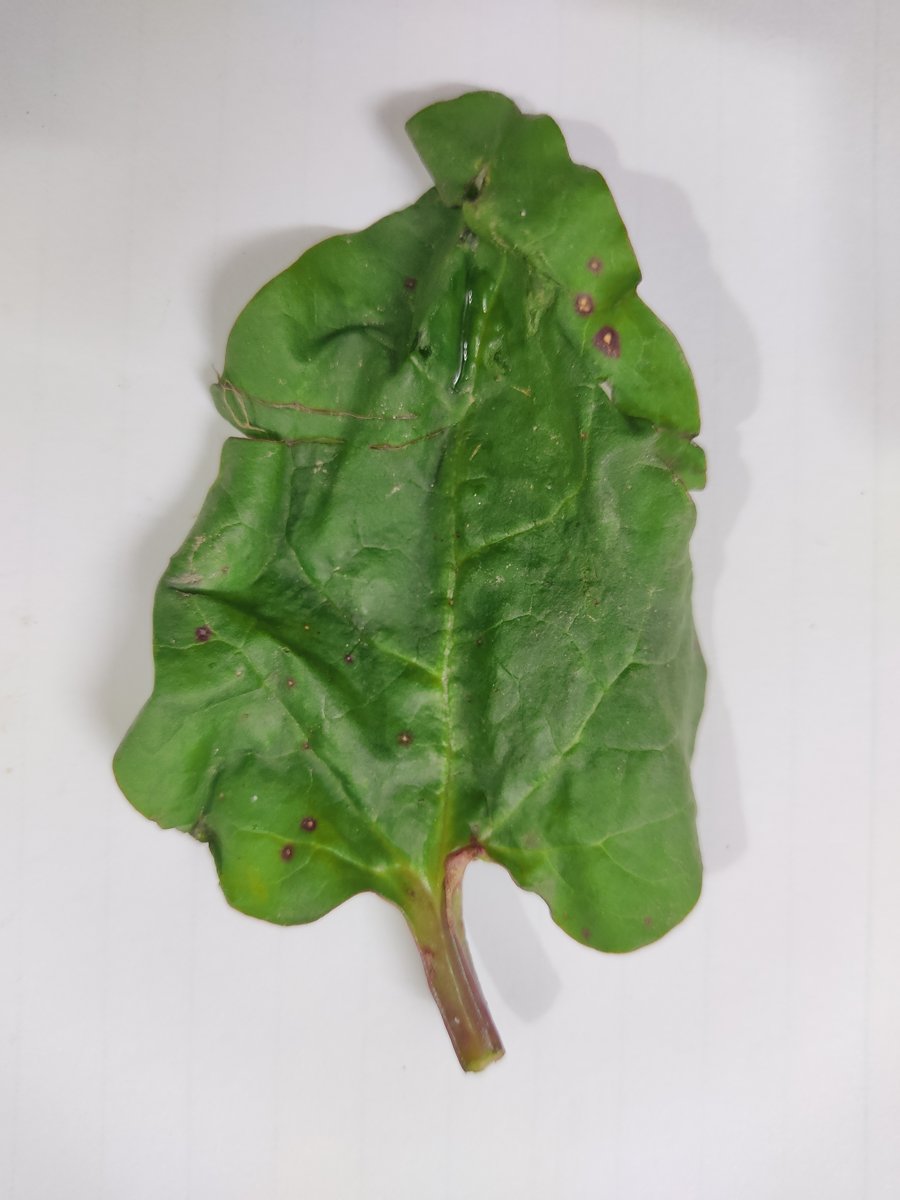
Label: Bacterial-Spot